Clarence F. Stephens

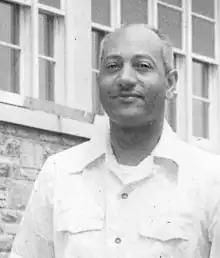
Stephens at Morgan State University in the 1960s

Clarence Francis Stephens (July 24, 1917 – March 5, 2018) was the ninth African American to receive a Ph.D. in mathematics. He is credited with inspiring students and faculty at SUNY Potsdam to form the most successful United States undergraduate mathematics degree programs in the past century. Stephens was recognized by Mathematically Gifted & Black as a Black History Month 2018 Honoree.